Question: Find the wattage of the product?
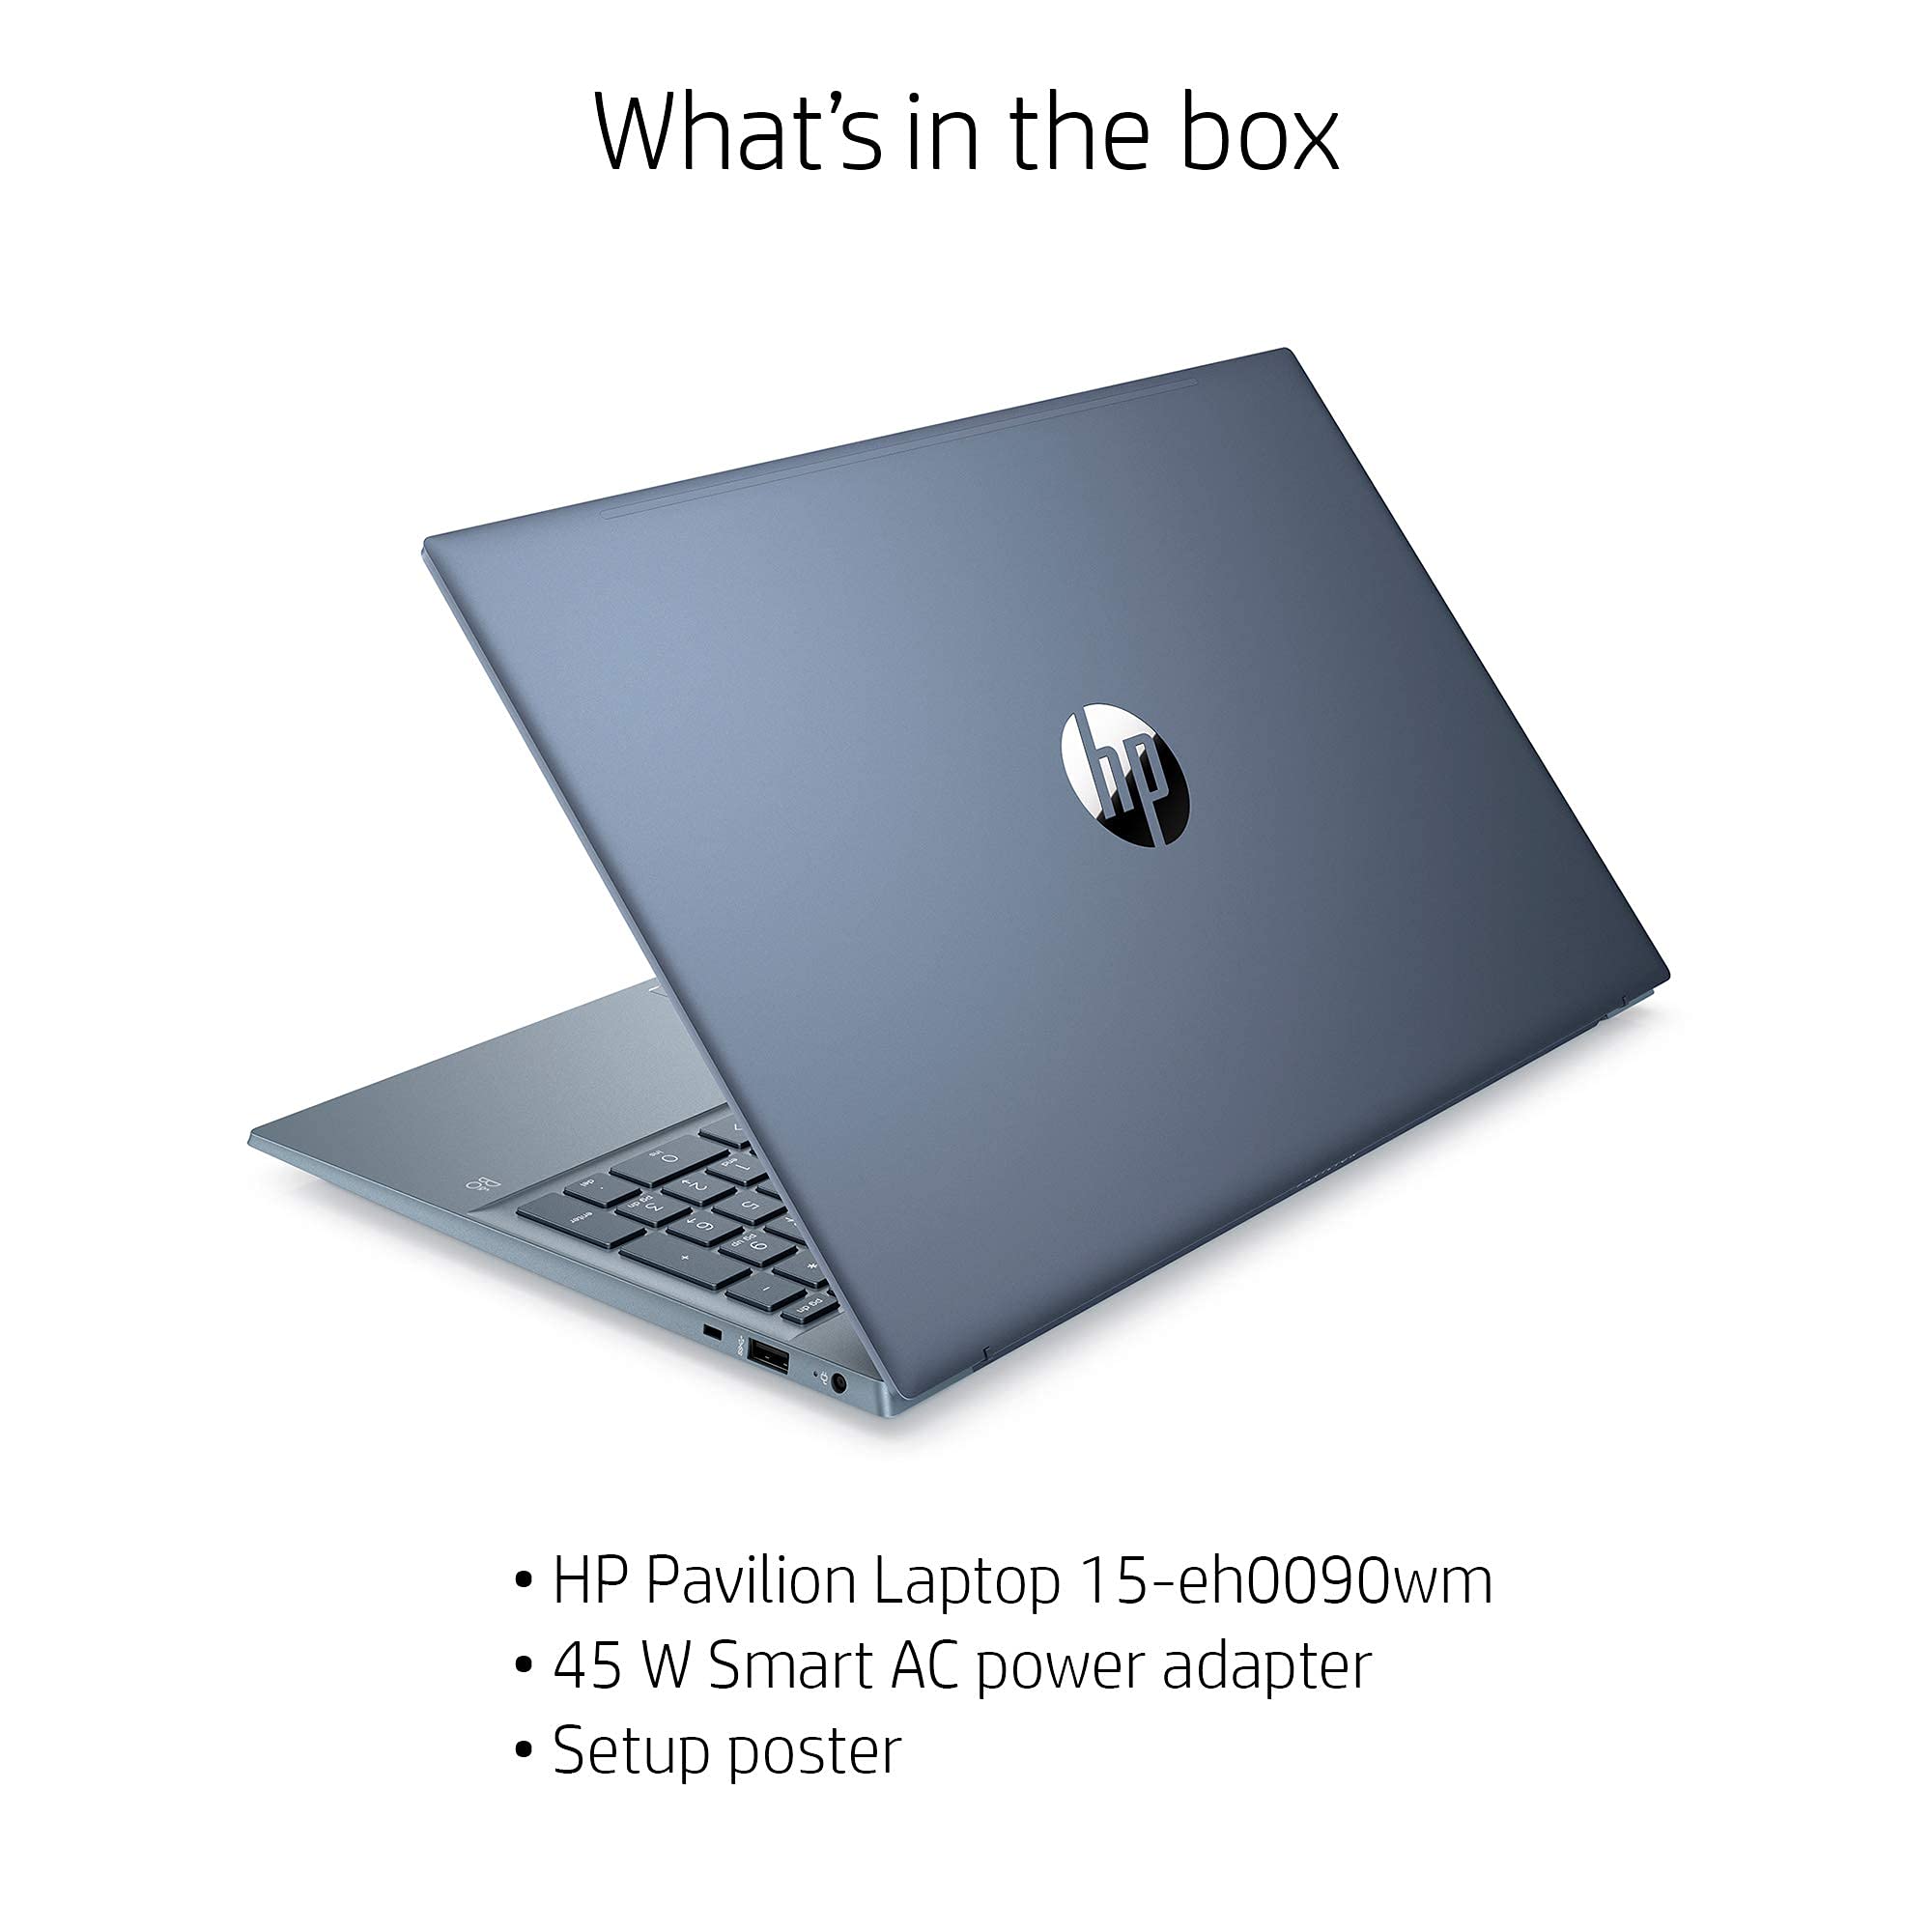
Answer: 45.0 watt